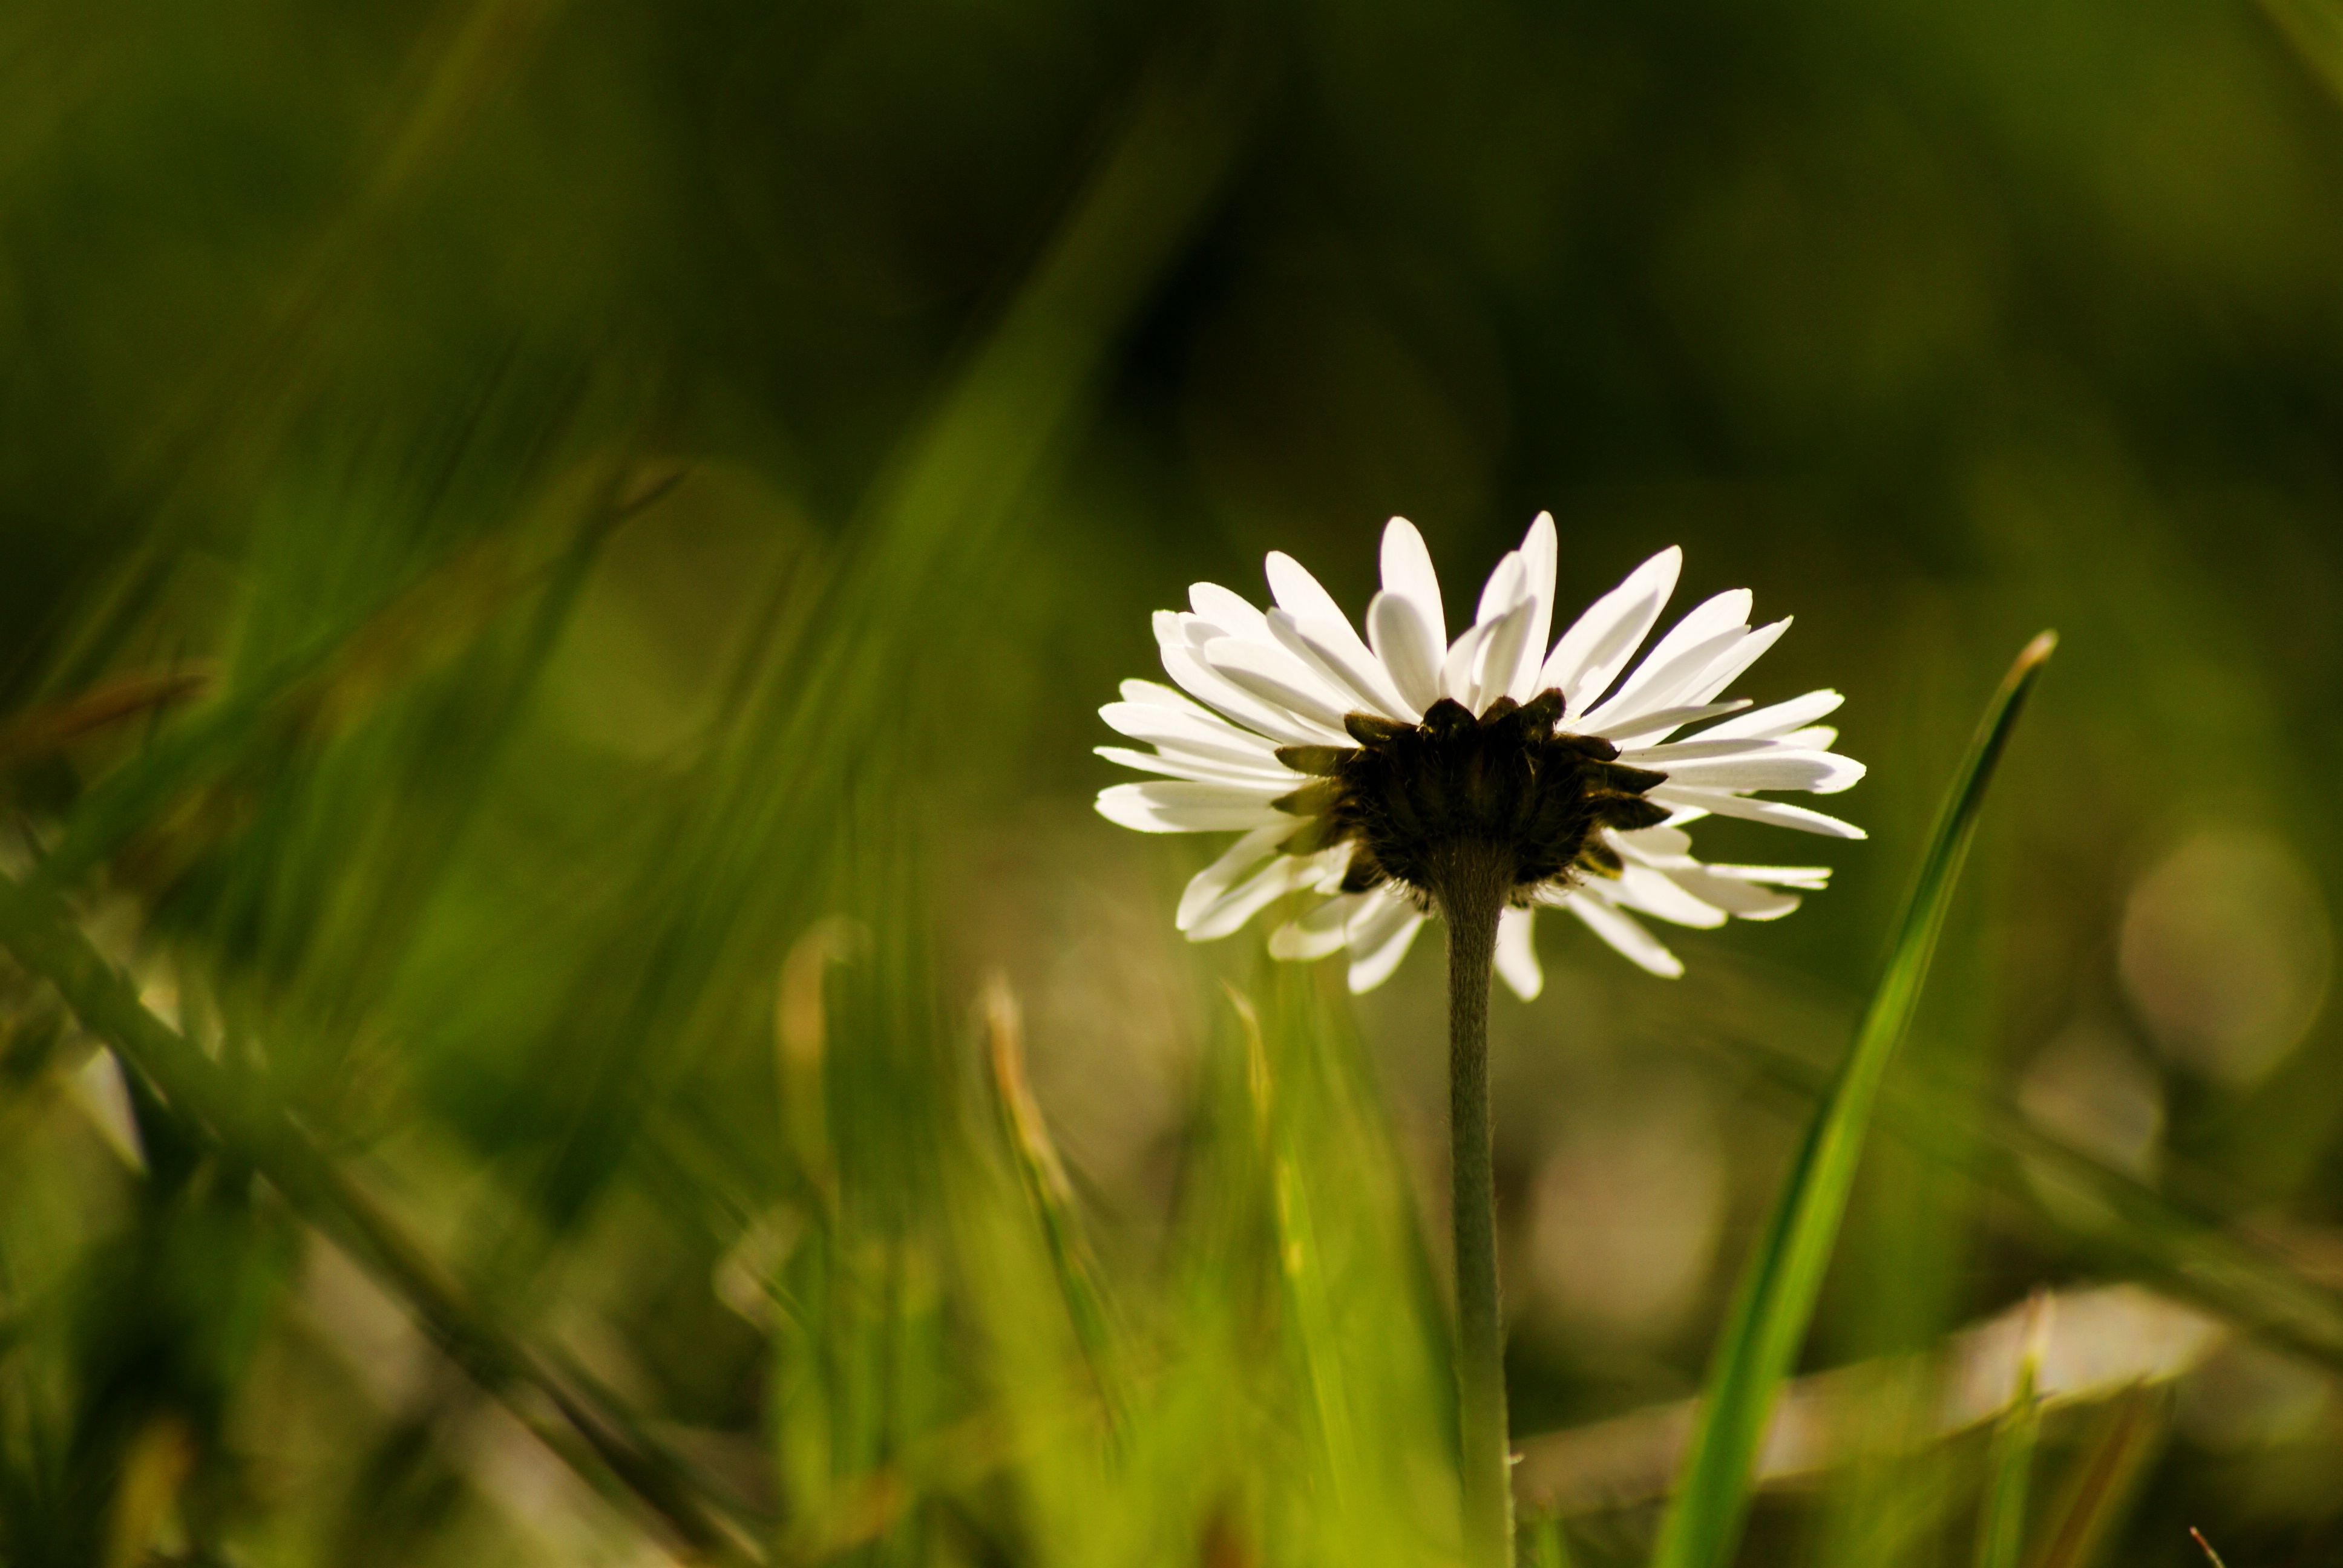
nature, grass, plant, field, meadow, dandelion, prairie, sunlight, flower, petal, daisy, green, botany, garden, flora, white flower, wildflower, close up, grassland, macro photography, flowering plant, daisy family, oxeye daisy, grass family, plant stem, land plant